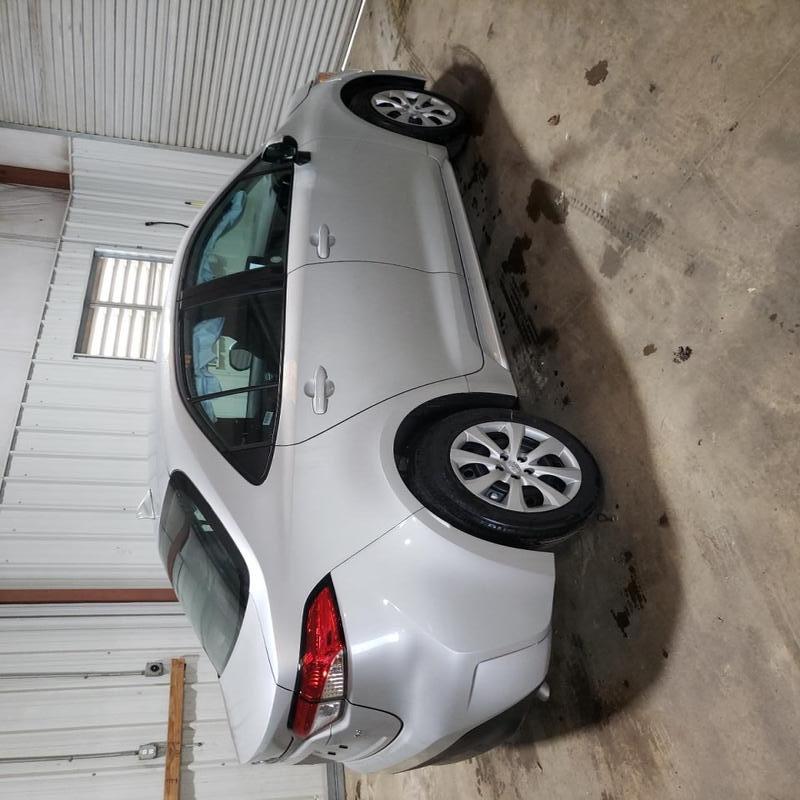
Aucun dommage détecté.
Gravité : aucun